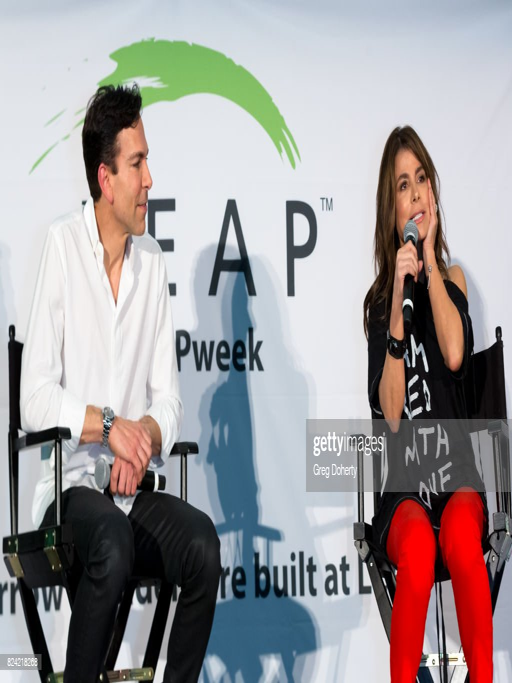
person and pop artist speak on stage .